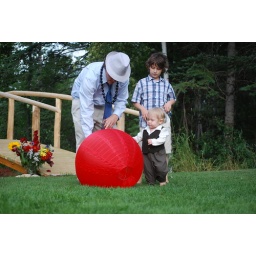
Dan, Jaden and Evan investigate one of the red paper lanterns scattered around the landscape. Photo by Pete Skellenger.